Telescope Peak

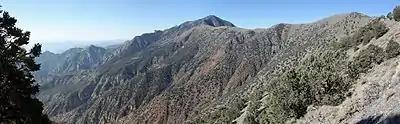
Telescope Peak from trail out of Mahogany Flat Campground (The summit is to the in the image.)

Telescope Peak is also notable for having one of the greatest vertical rises above local terrain of any mountain in the contiguous United States. Its summit rises above the lowest point in Death Valley, Badwater Basin at , in about , and about above the floor of Panamint Valley in about . This is comparable to the rises of other tall, but better known, U.S. peaks. It is even somewhat comparable to the rise of Mount Everest above its northern base on the Tibetan Plateau, a rise of roughly . However, Everest rises much more, and much more steeply, above its southern base in Nepal.